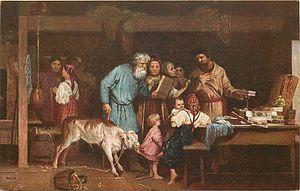
Nikolaï Andreïevitch Kochelev, né le 3 mai 1840 dans le village de Serman du gouvernement de Penza et mort en 1918 à Petrograd, est un peintre russe dans le genre historiciste. Il est renommé pour sa peinture de genre, ses portraits, ses scènes religieuses.